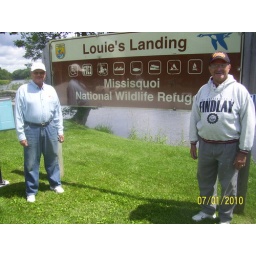
The lake is rough, so decided to fish Missisquol River in Swanton, VT.